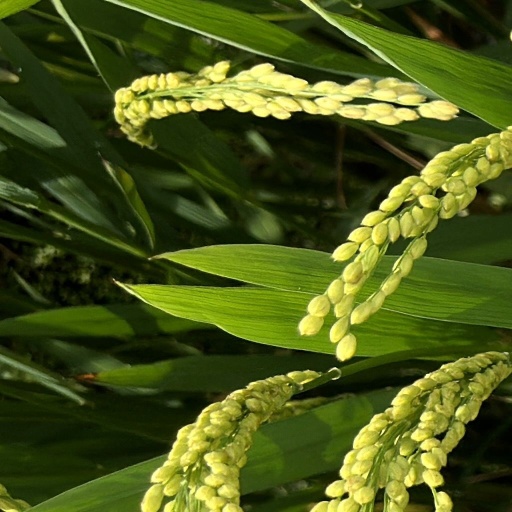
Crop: rice